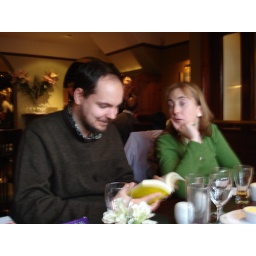
Microsquid looks on whilst Deimos gives in to the temptation of all the books on the table